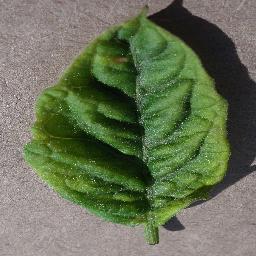
Label: Tomato___Tomato_Yellow_Leaf_Curl_Virus